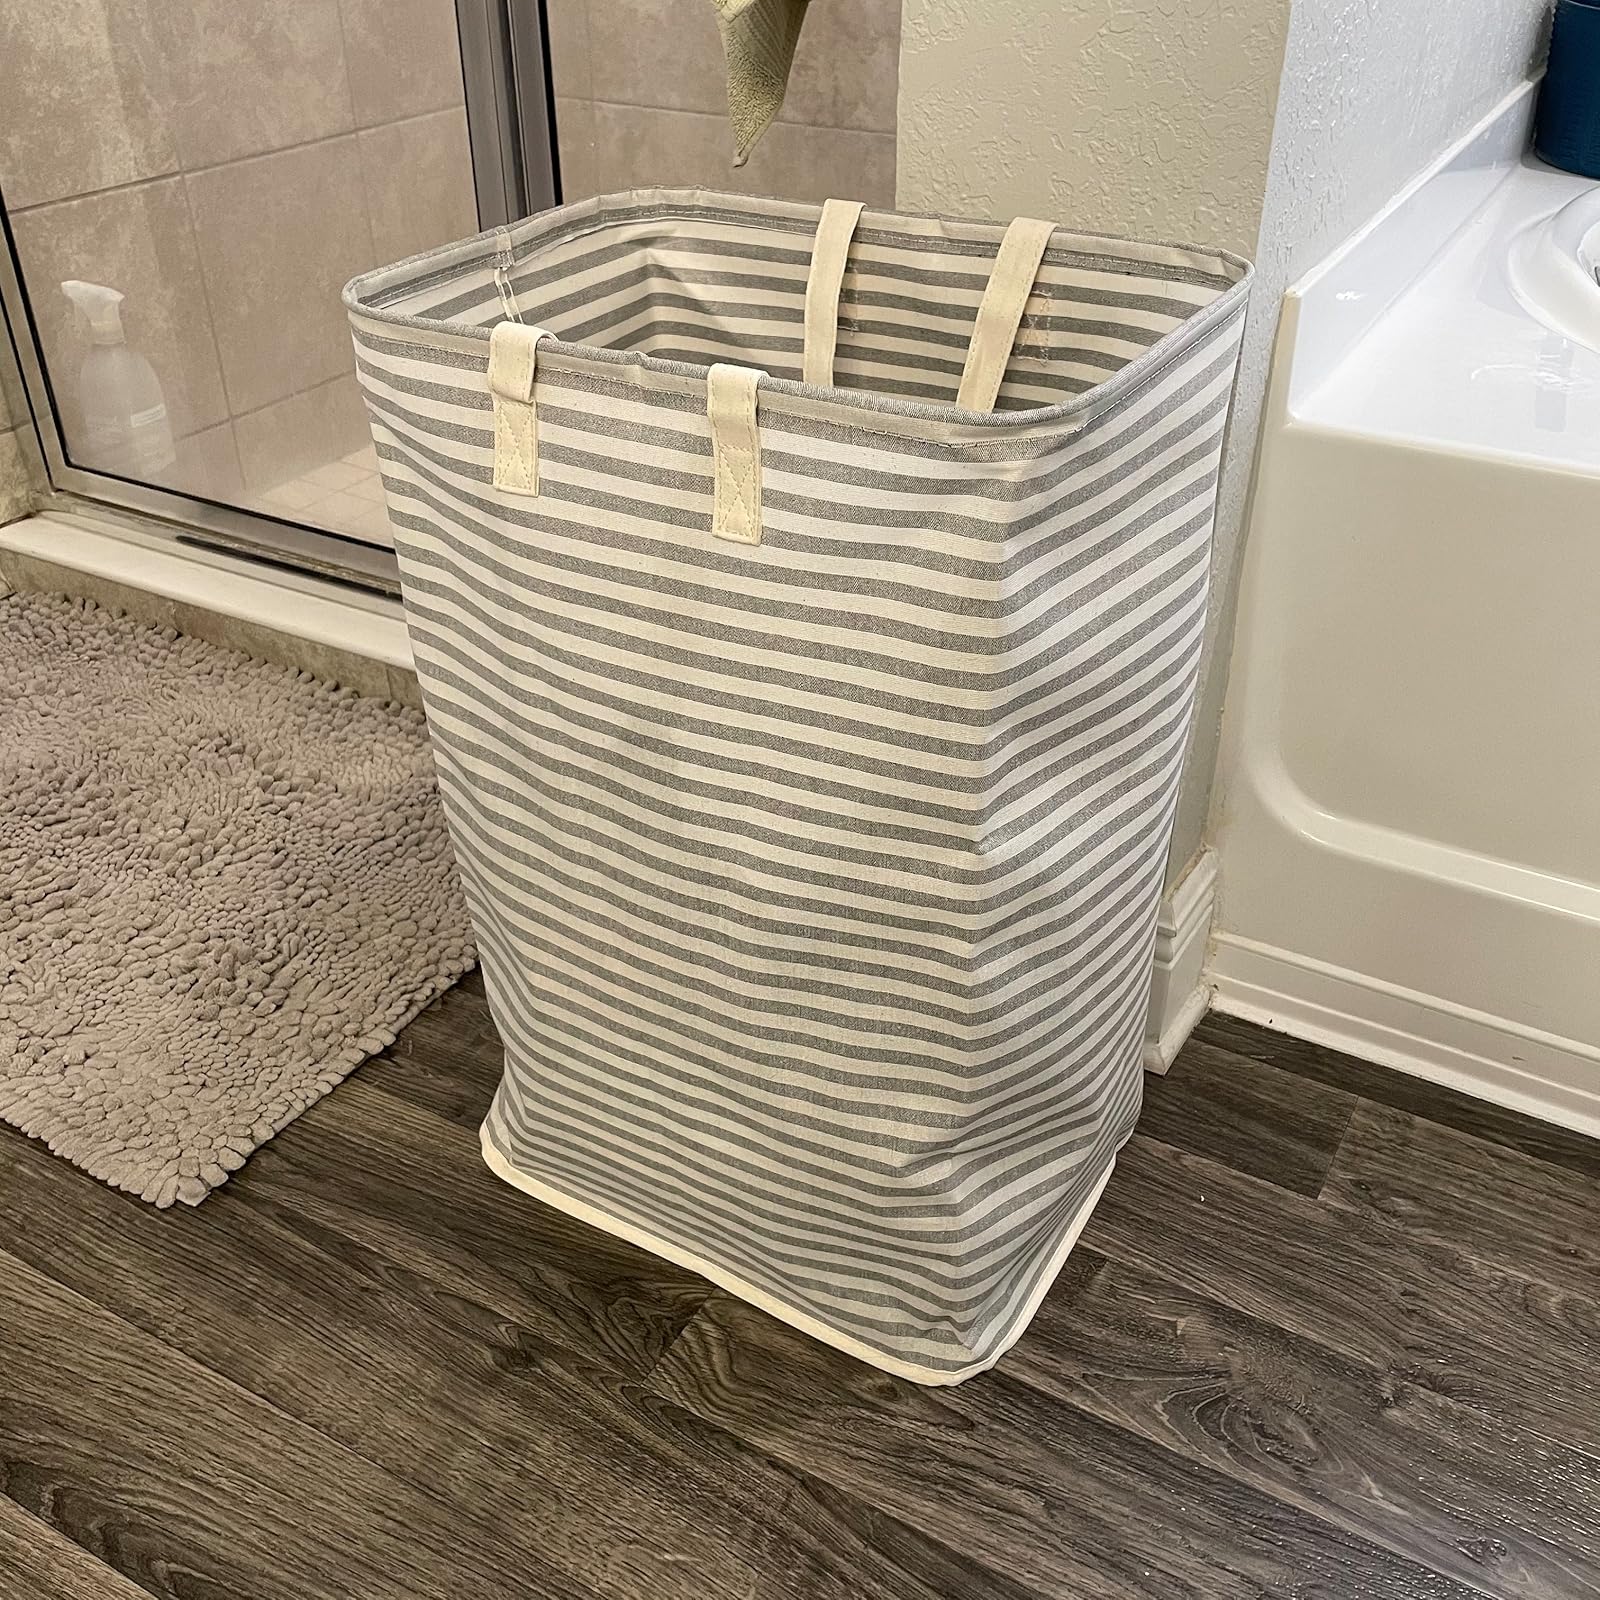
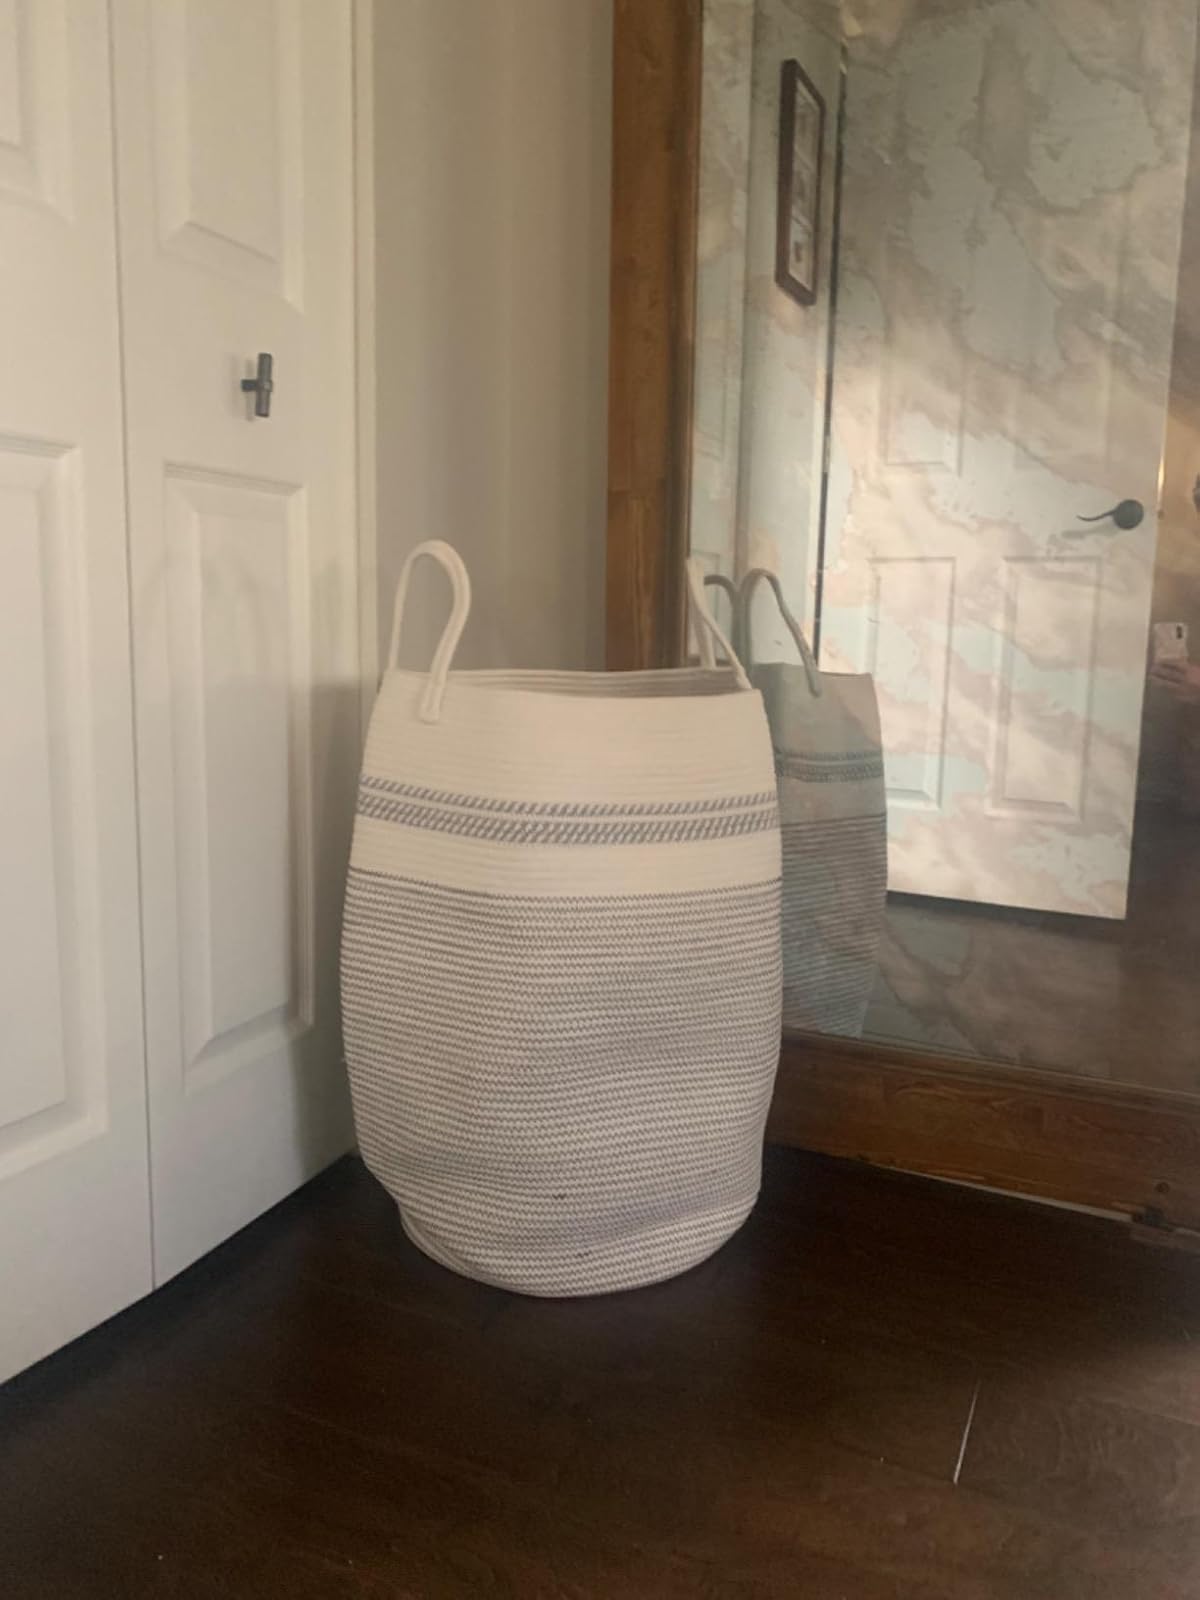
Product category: items_hamper
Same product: no